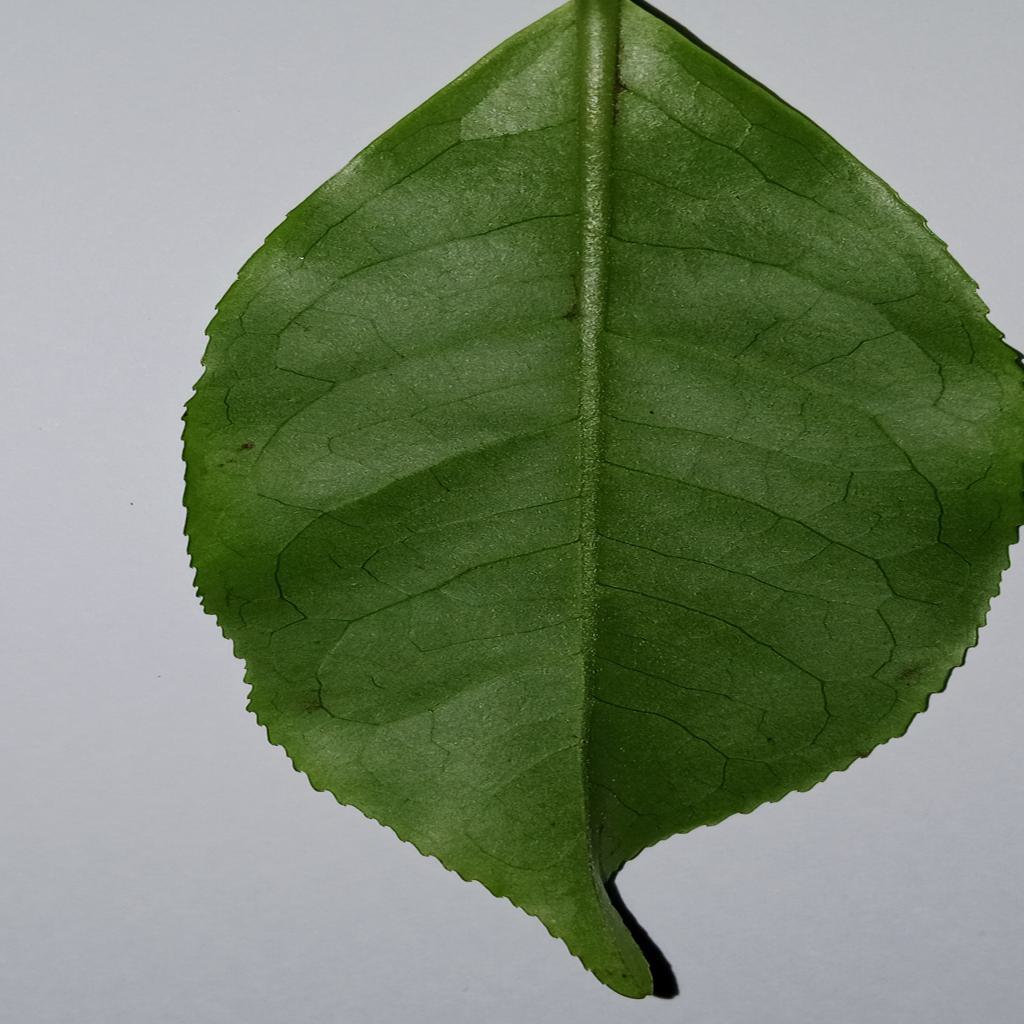
Label: Healthy